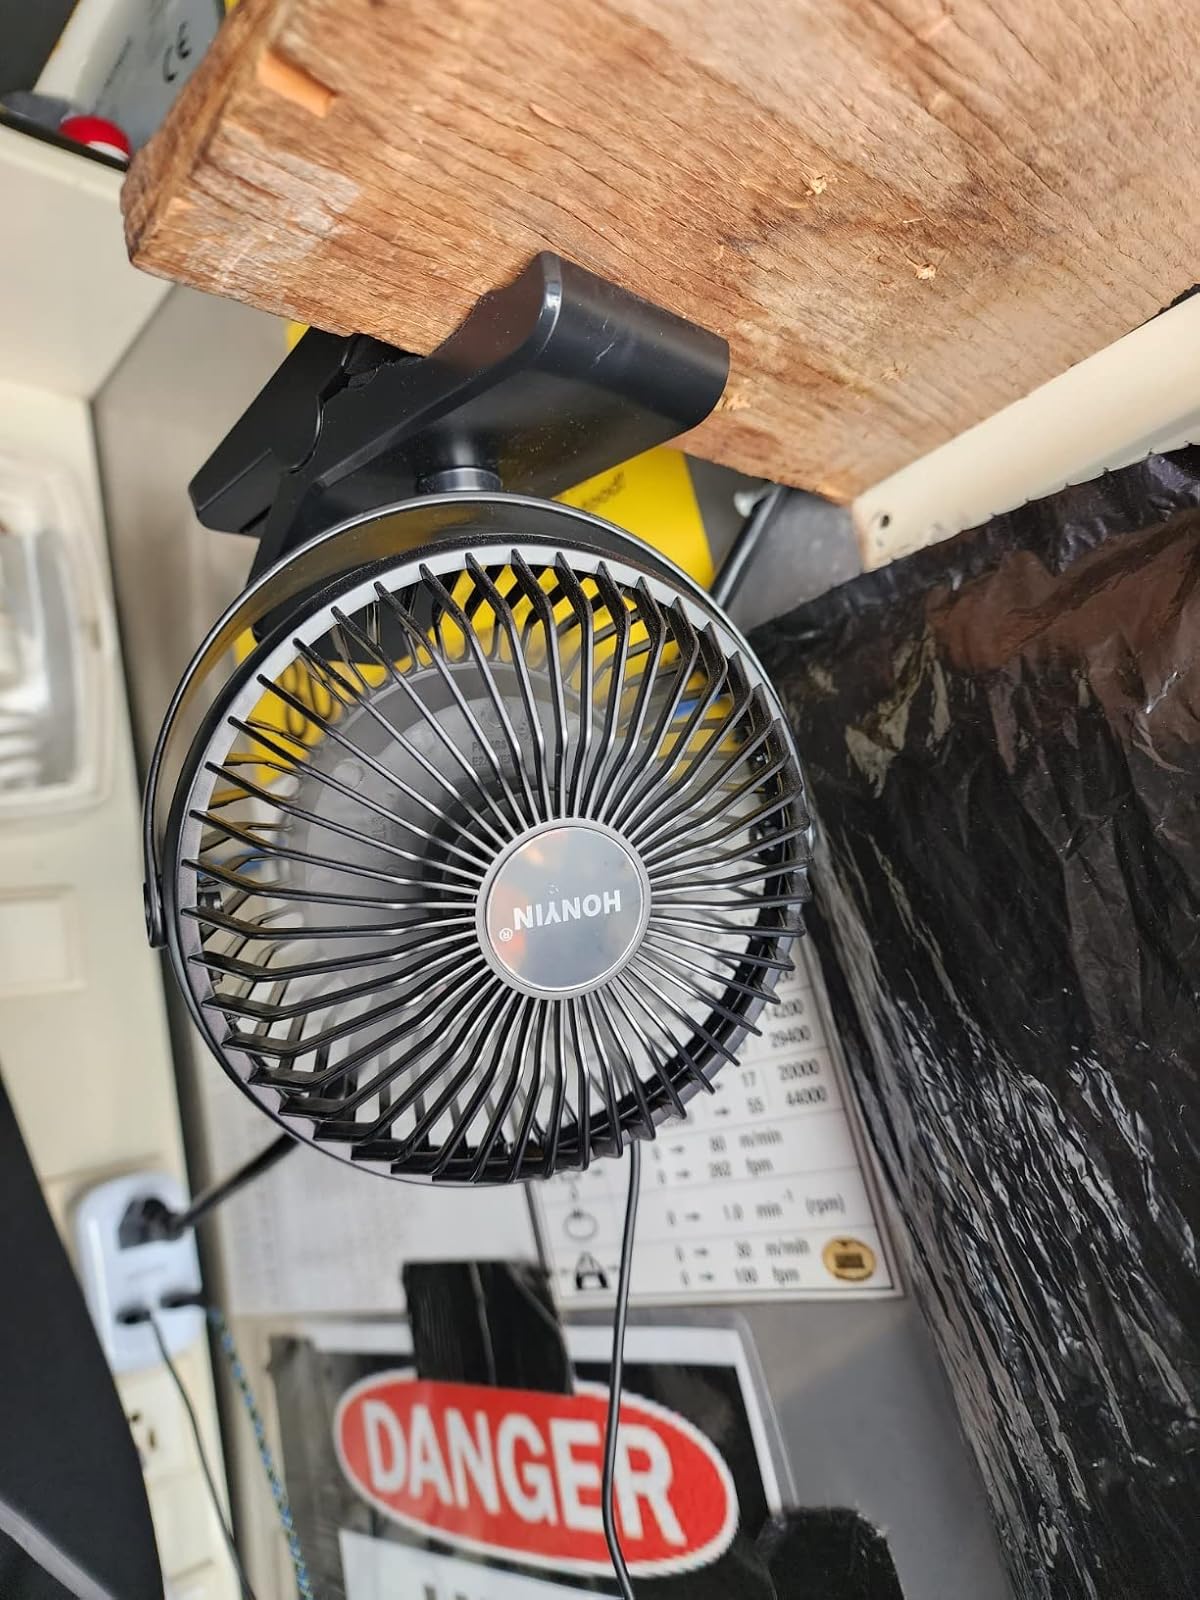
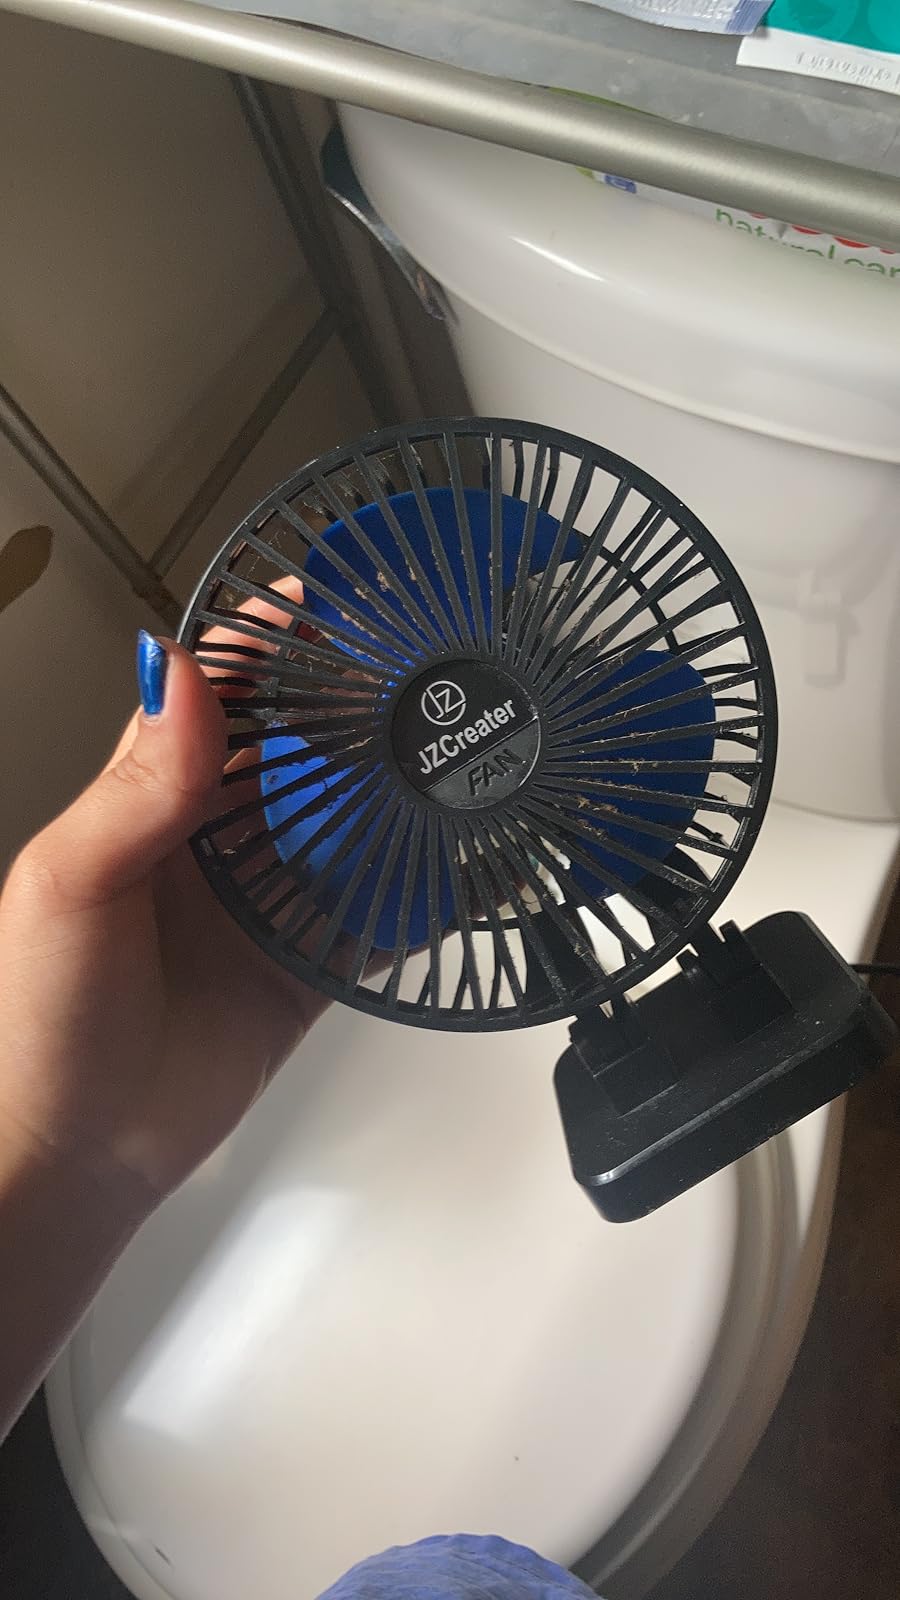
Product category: fan
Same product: no